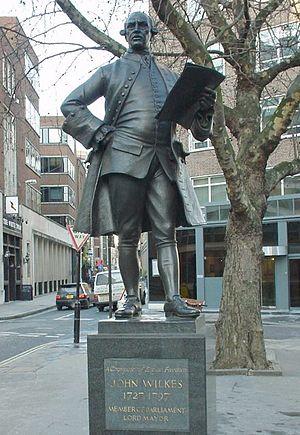
John Wilkes est un homme politique et journaliste britannique. Membre du Parlement de Westminster, Lord-Maire de Londres, son nom reste attaché aux scandales et aux émeutes que provoquèrent ses articles et ses combats pour la liberté de la presse, l'inviolabilité parlementaire et le droit des classes moyennes à élire leurs représentants.
Barnaby Rudge: A Tale of the Riots of 'Eighty, habituellement connu en anglais sous le titre de Barnaby Rudge, est un roman historique de Charles Dickens, publié en Angleterre par Chapman & Hall sous la forme de feuilleton de quatre-vingt-huit épisodes hebdomadaires de février à novembre 1841 dans l'éphémère revue Master Humphrey's Clock.